Seil

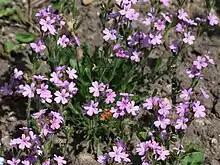
"Erinus alpinus", the "fairy foxglove"

Alexander Beith, Free Church Moderator, spent about 4 years in this parish.